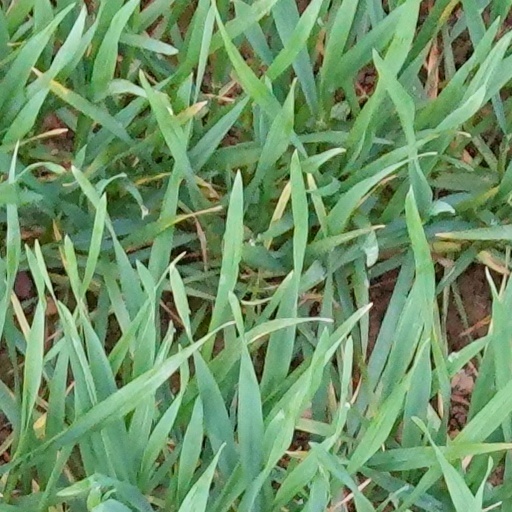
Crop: wheat